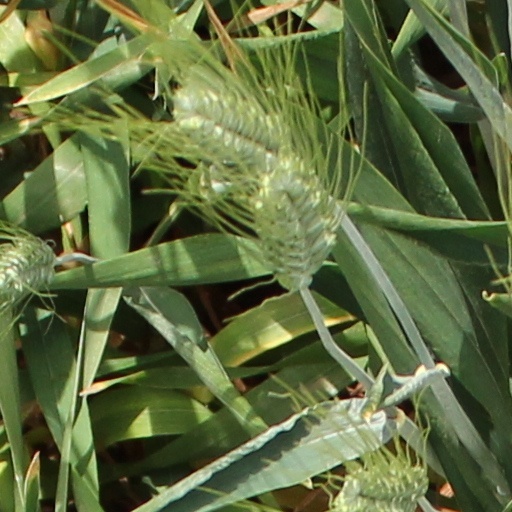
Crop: wheat